Private Secretary (TV series)

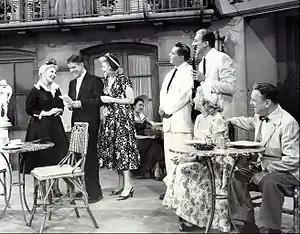
As "Susie McNamara" on "The Lucy–Desi Comedy Hour", "Lucy Takes a Cruise to Havana", L-R: Ann Sothern, Rudy Vallee, Lucille Ball, Desi Arnaz, Cesar Romero, Vivian Vance and William Frawley (1957)

Although ratings had dropped in its fifth season, CBS renewed the series for a sixth season in Spring 1957. However, Sothern discovered that producer Jack Chertok sold the series rights to Metromedia without consulting or compensating her. Sothern, who owed back taxes to the Internal Revenue Service, sued Chertok and departed the series.